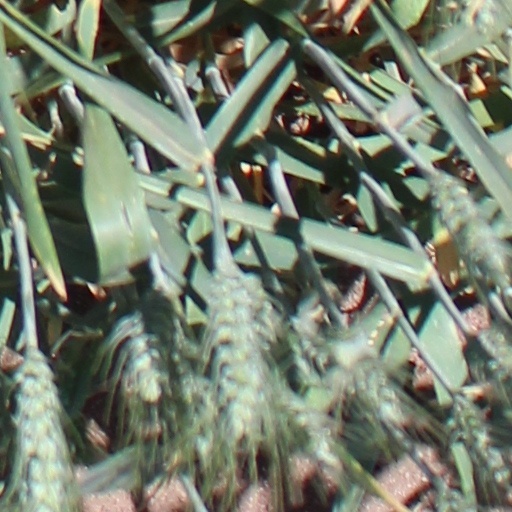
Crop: wheat